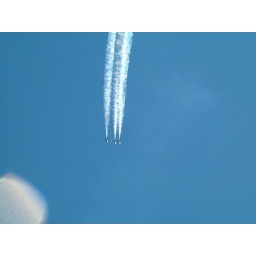
the awesome Blue Angels in the even more awesome blue sky above